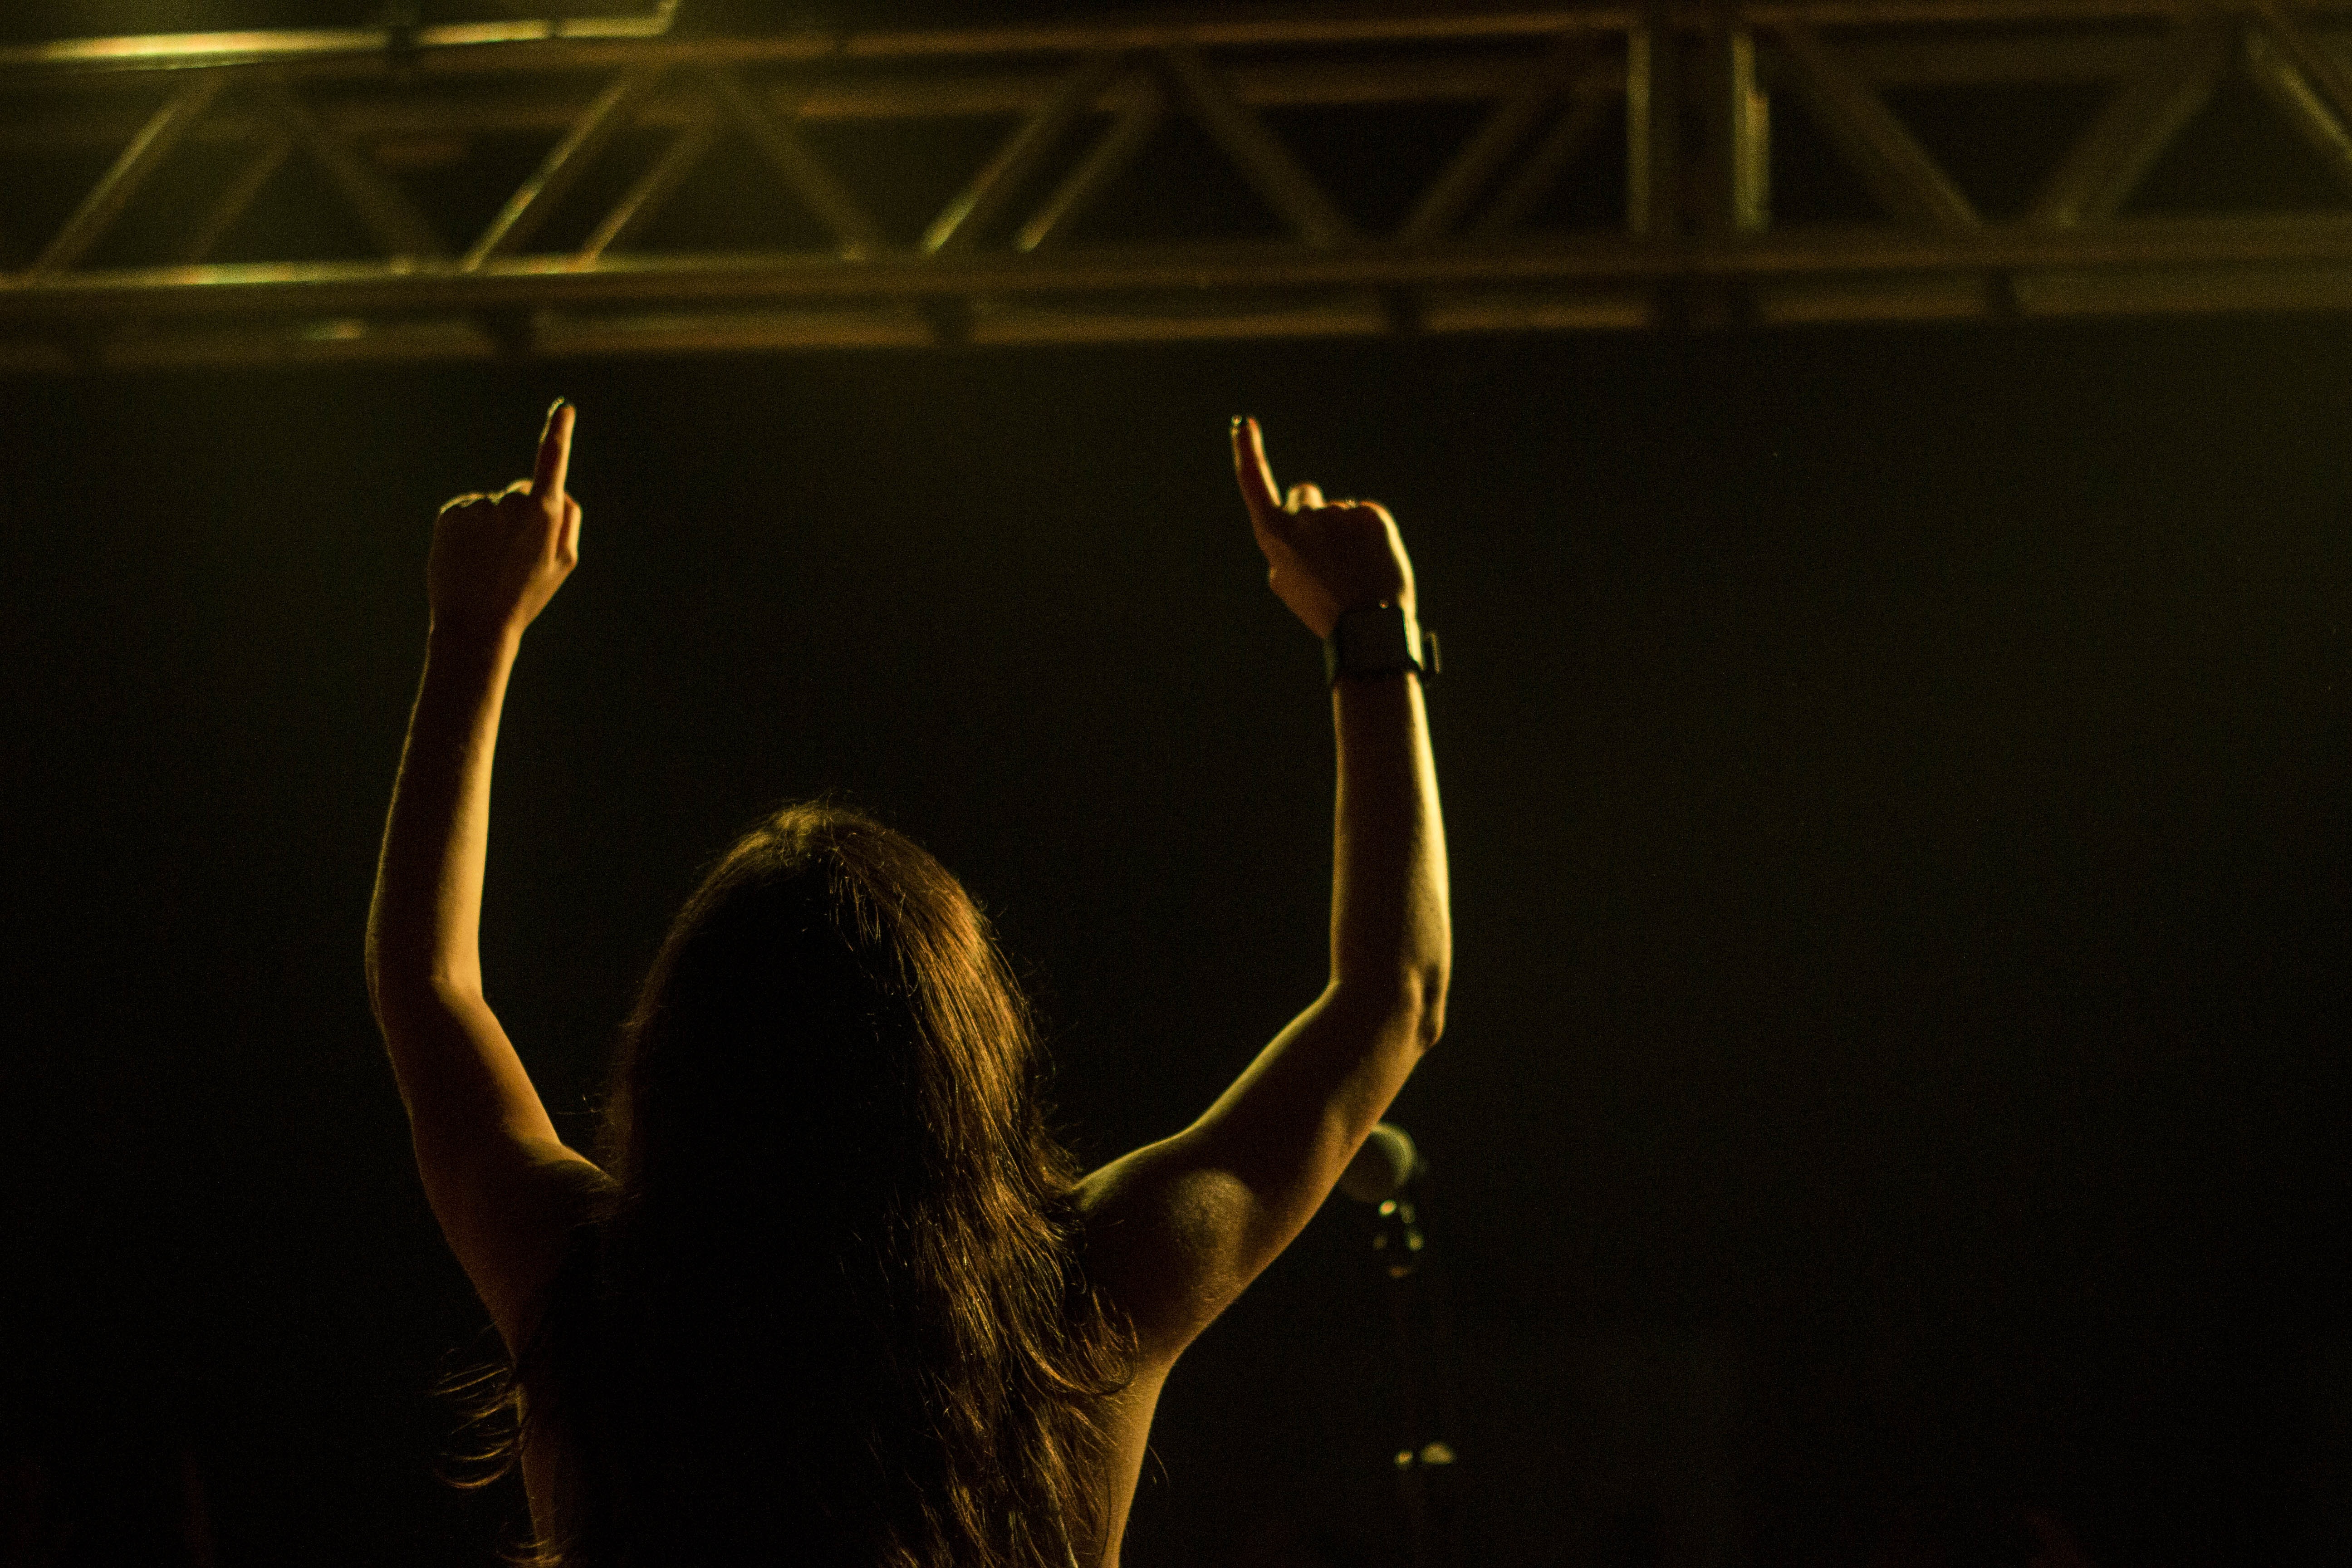
music, light, girl, woman, night, concert, singer, show, microphone, shadow, darkness, performer, energy, performance art, stage, performance, nude, backlit, entertainment, adult, performing arts, modern dance